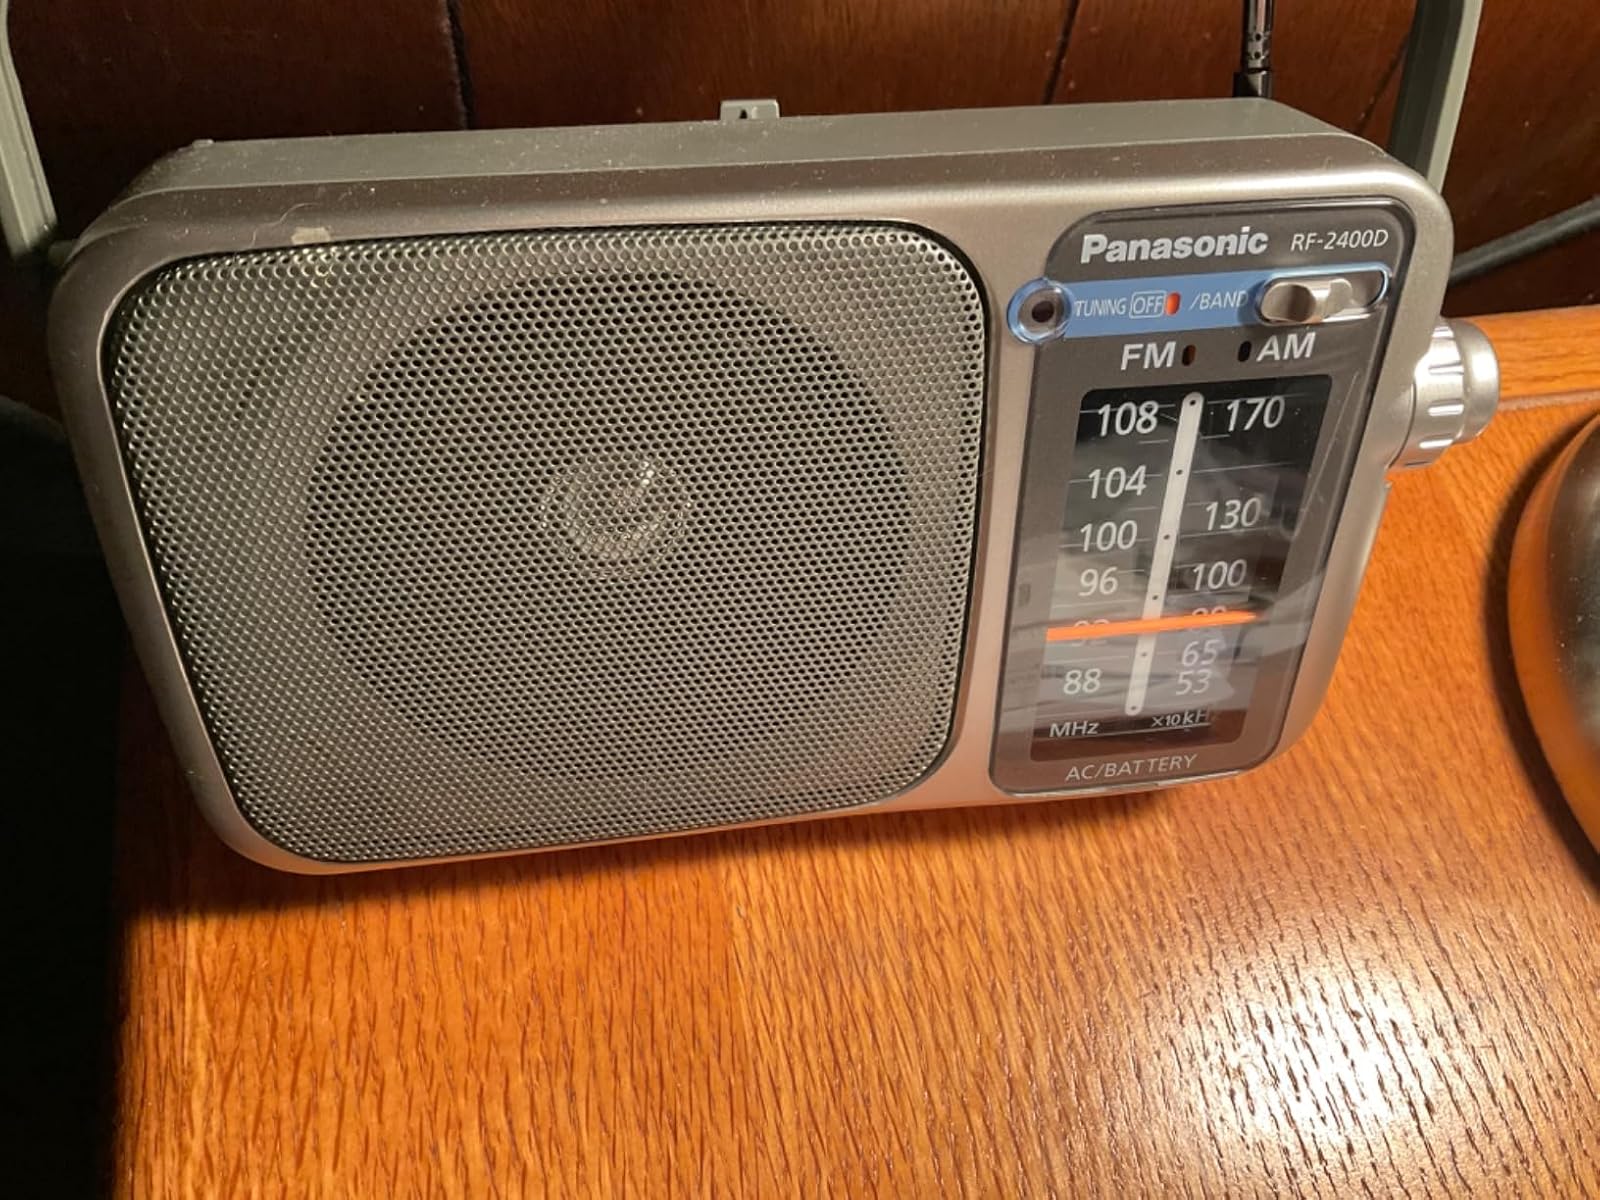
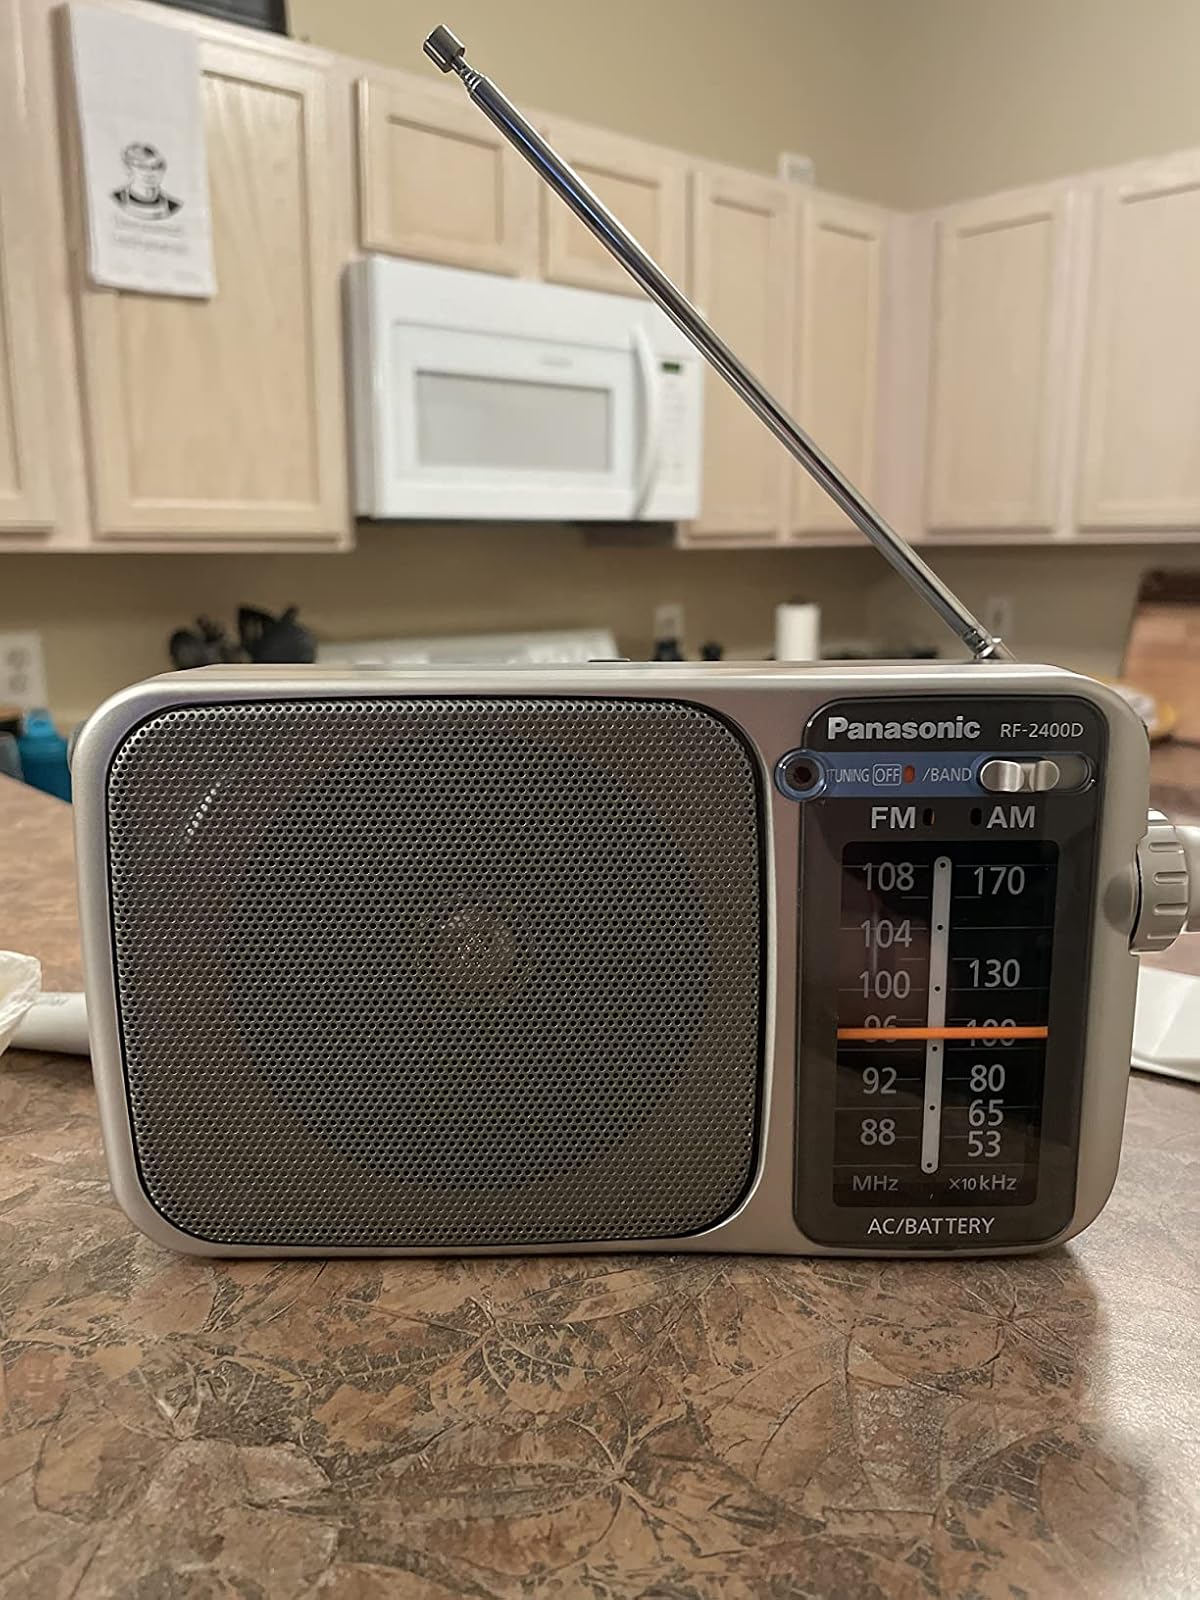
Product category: radio
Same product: yes